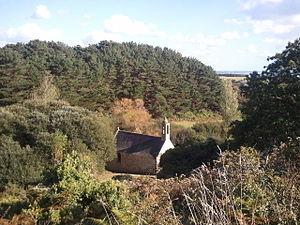
Plouhinec. Chapelle Saint-They (vue générale)
Plouhinec [pluinɛk], Ploeneg en breton, est une commune française du Cap Sizun, du département du Finistère en région Bretagne. Elle fait partie de la communauté de communes Cap Sizun - Pointe du Raz.